Ashton Historic District (Port Penn, Delaware)

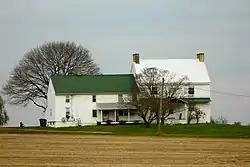
John Ashton House, Ashton Historic District, December 2011

Ashton Historic District is a national historic district located near Port Penn, New Castle County, Delaware, United States. It encompasses six contributing buildings associated with an original settler and his immediate descendants on early land grant in St. Georges Hundred. The three structures associated with the early occupation are the Robert Ashton House, the Joseph Ashton House, and the John Ashton House. The Robert Ashton House, probably the earliest of the group, is a frame, five-bay, single-pile, gambrel-roofed building with shed-roofed